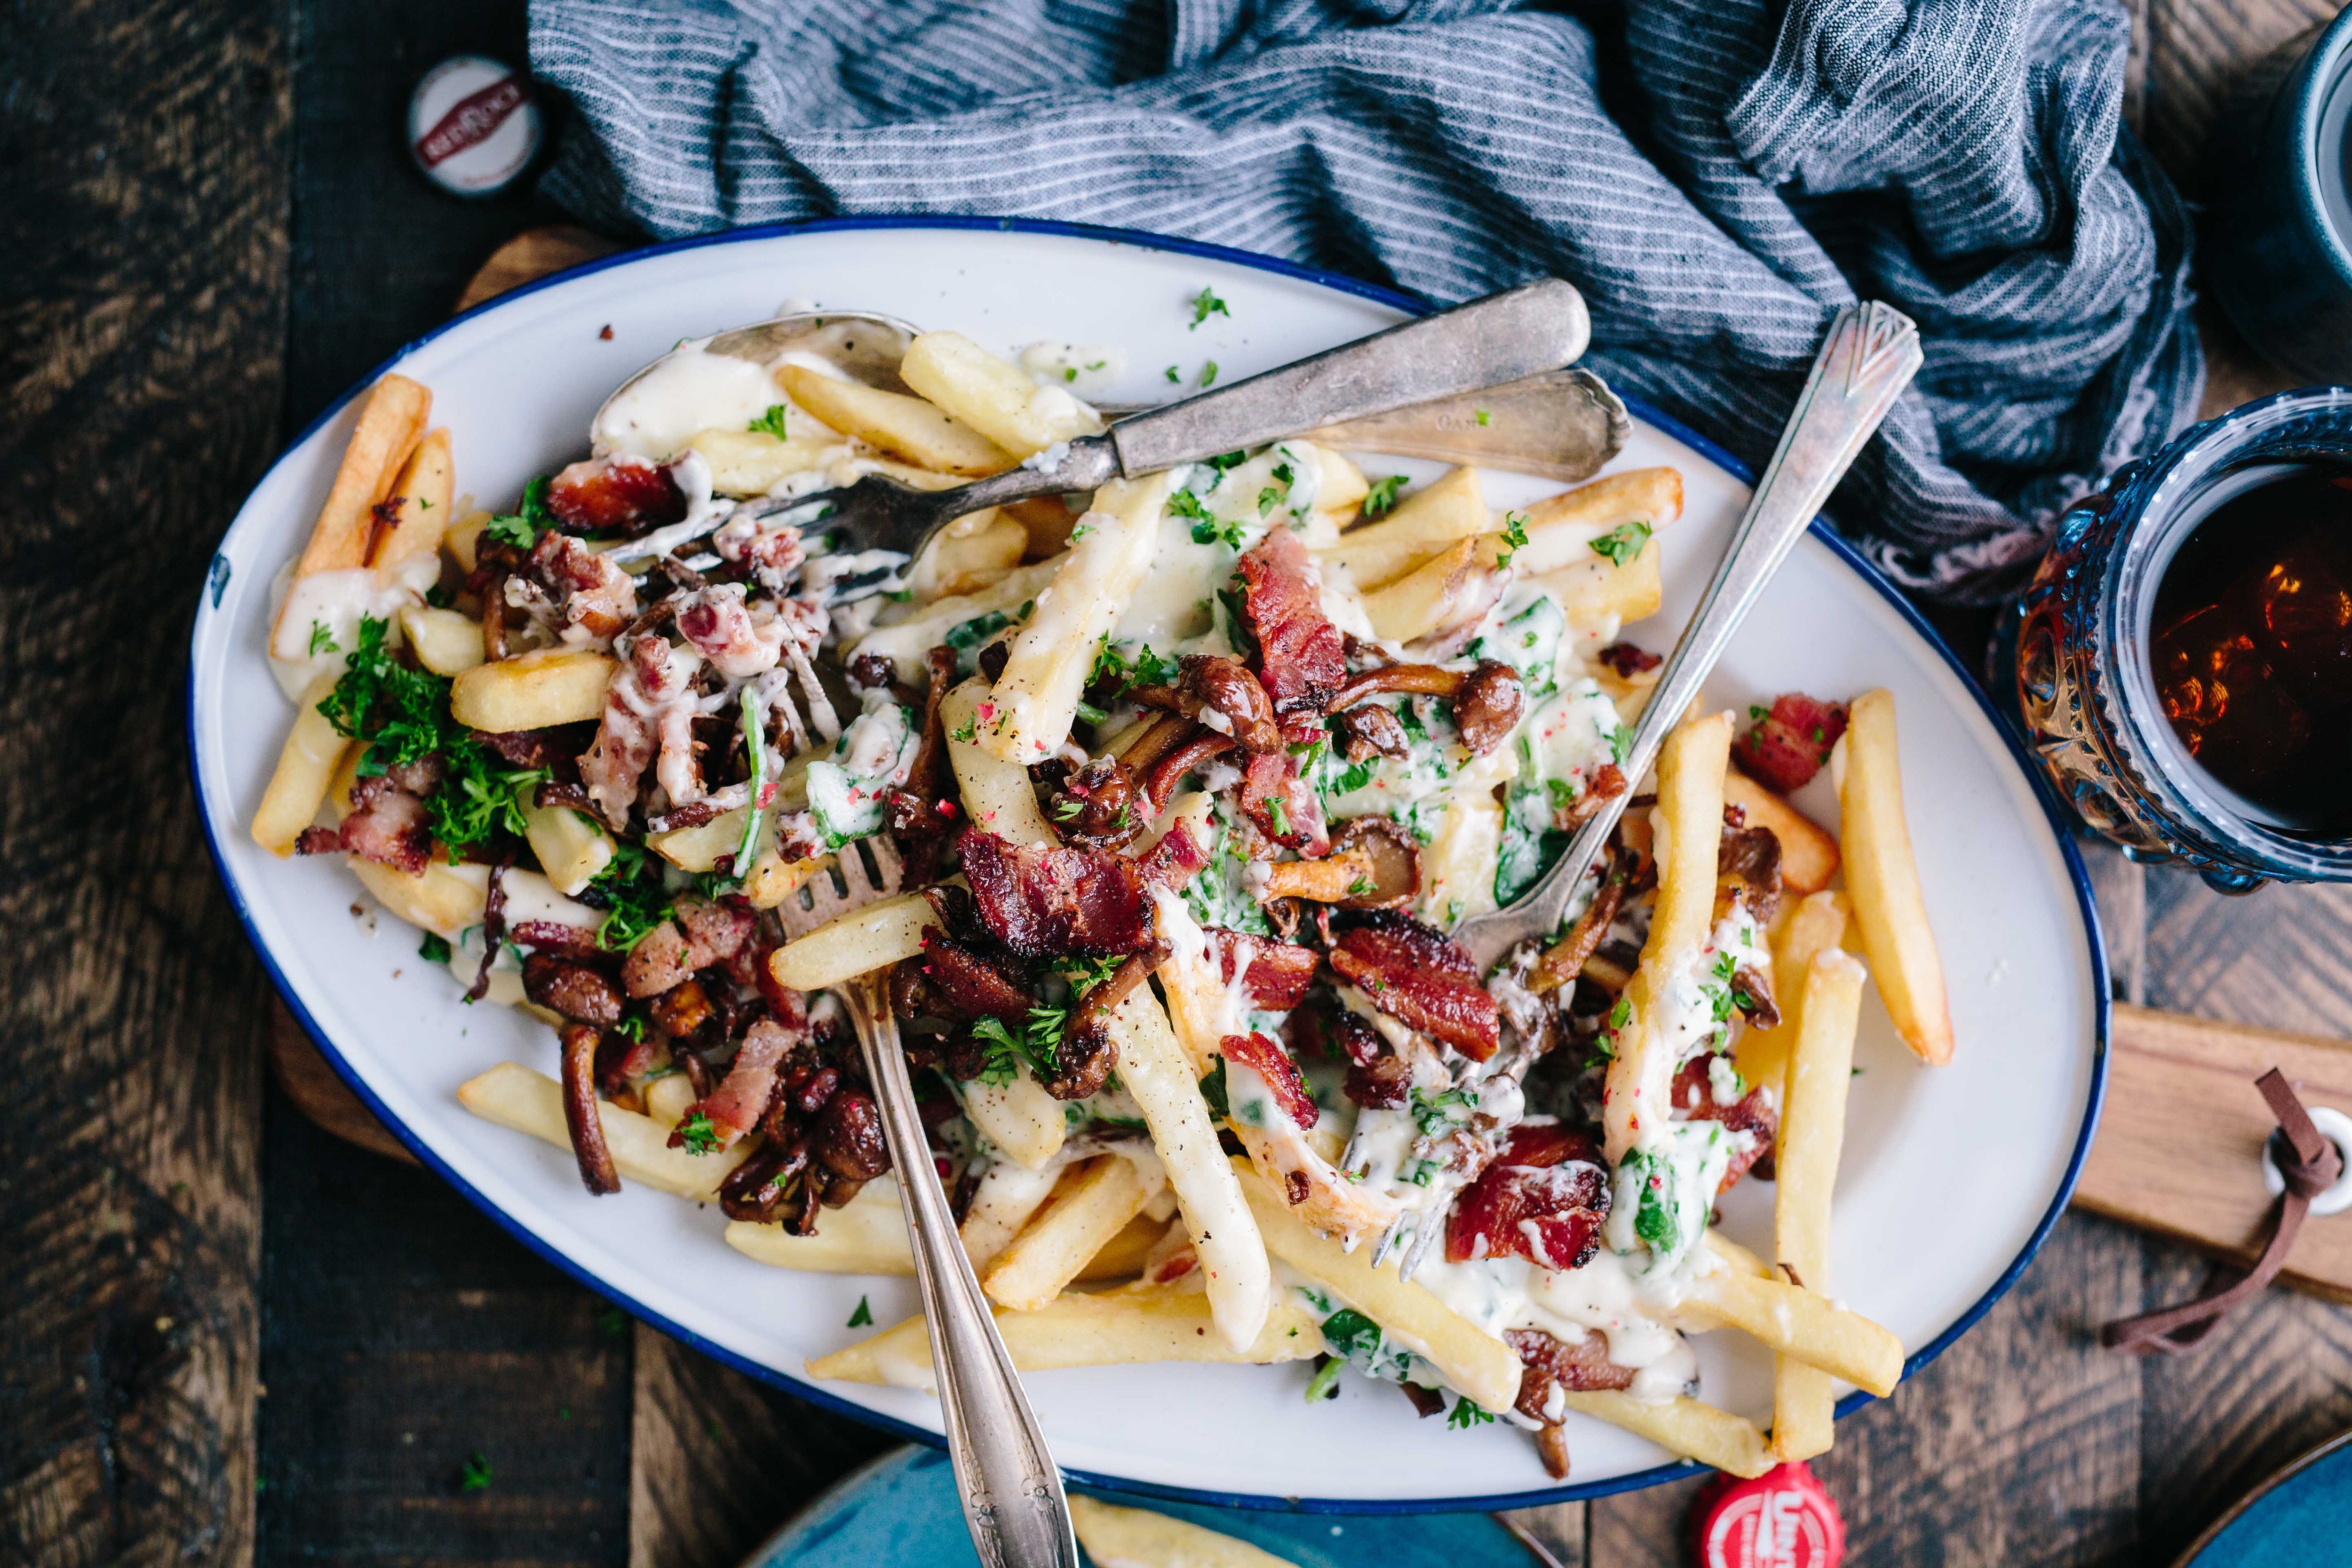
dish, food, cuisine, ingredient, brunch, comfort food, produce, meal, side dish, recipe, meat, italian food, lunch, finger food, vegetable, salad, junk food, american food, pasta salad, leaf vegetable